Evgeny Ustyugov

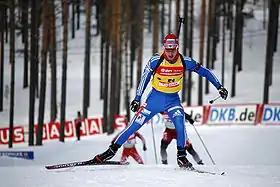
Ustyugov wore a yellow jersey, marking the overall leader at the 10 km sprint event in Kontiolahti, Finland, 13 March 2010

On 11 December 2009, Ustyugov was third in the sprint event in Hochfilzen. Nine days later he won the pursuit stage in Pokljuka, and on 9 January he also won the sprint event in Oberhof, despite missing three targets. On 27 March 2010, Ustuygov was awarded the Crystal Globe for his mass start performance. Counting the overall points from the previous events, he got 197, second behind to Svendsen, who had 34 points.